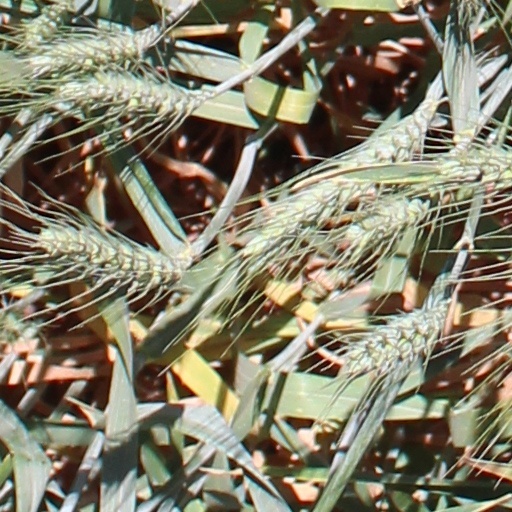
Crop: wheat